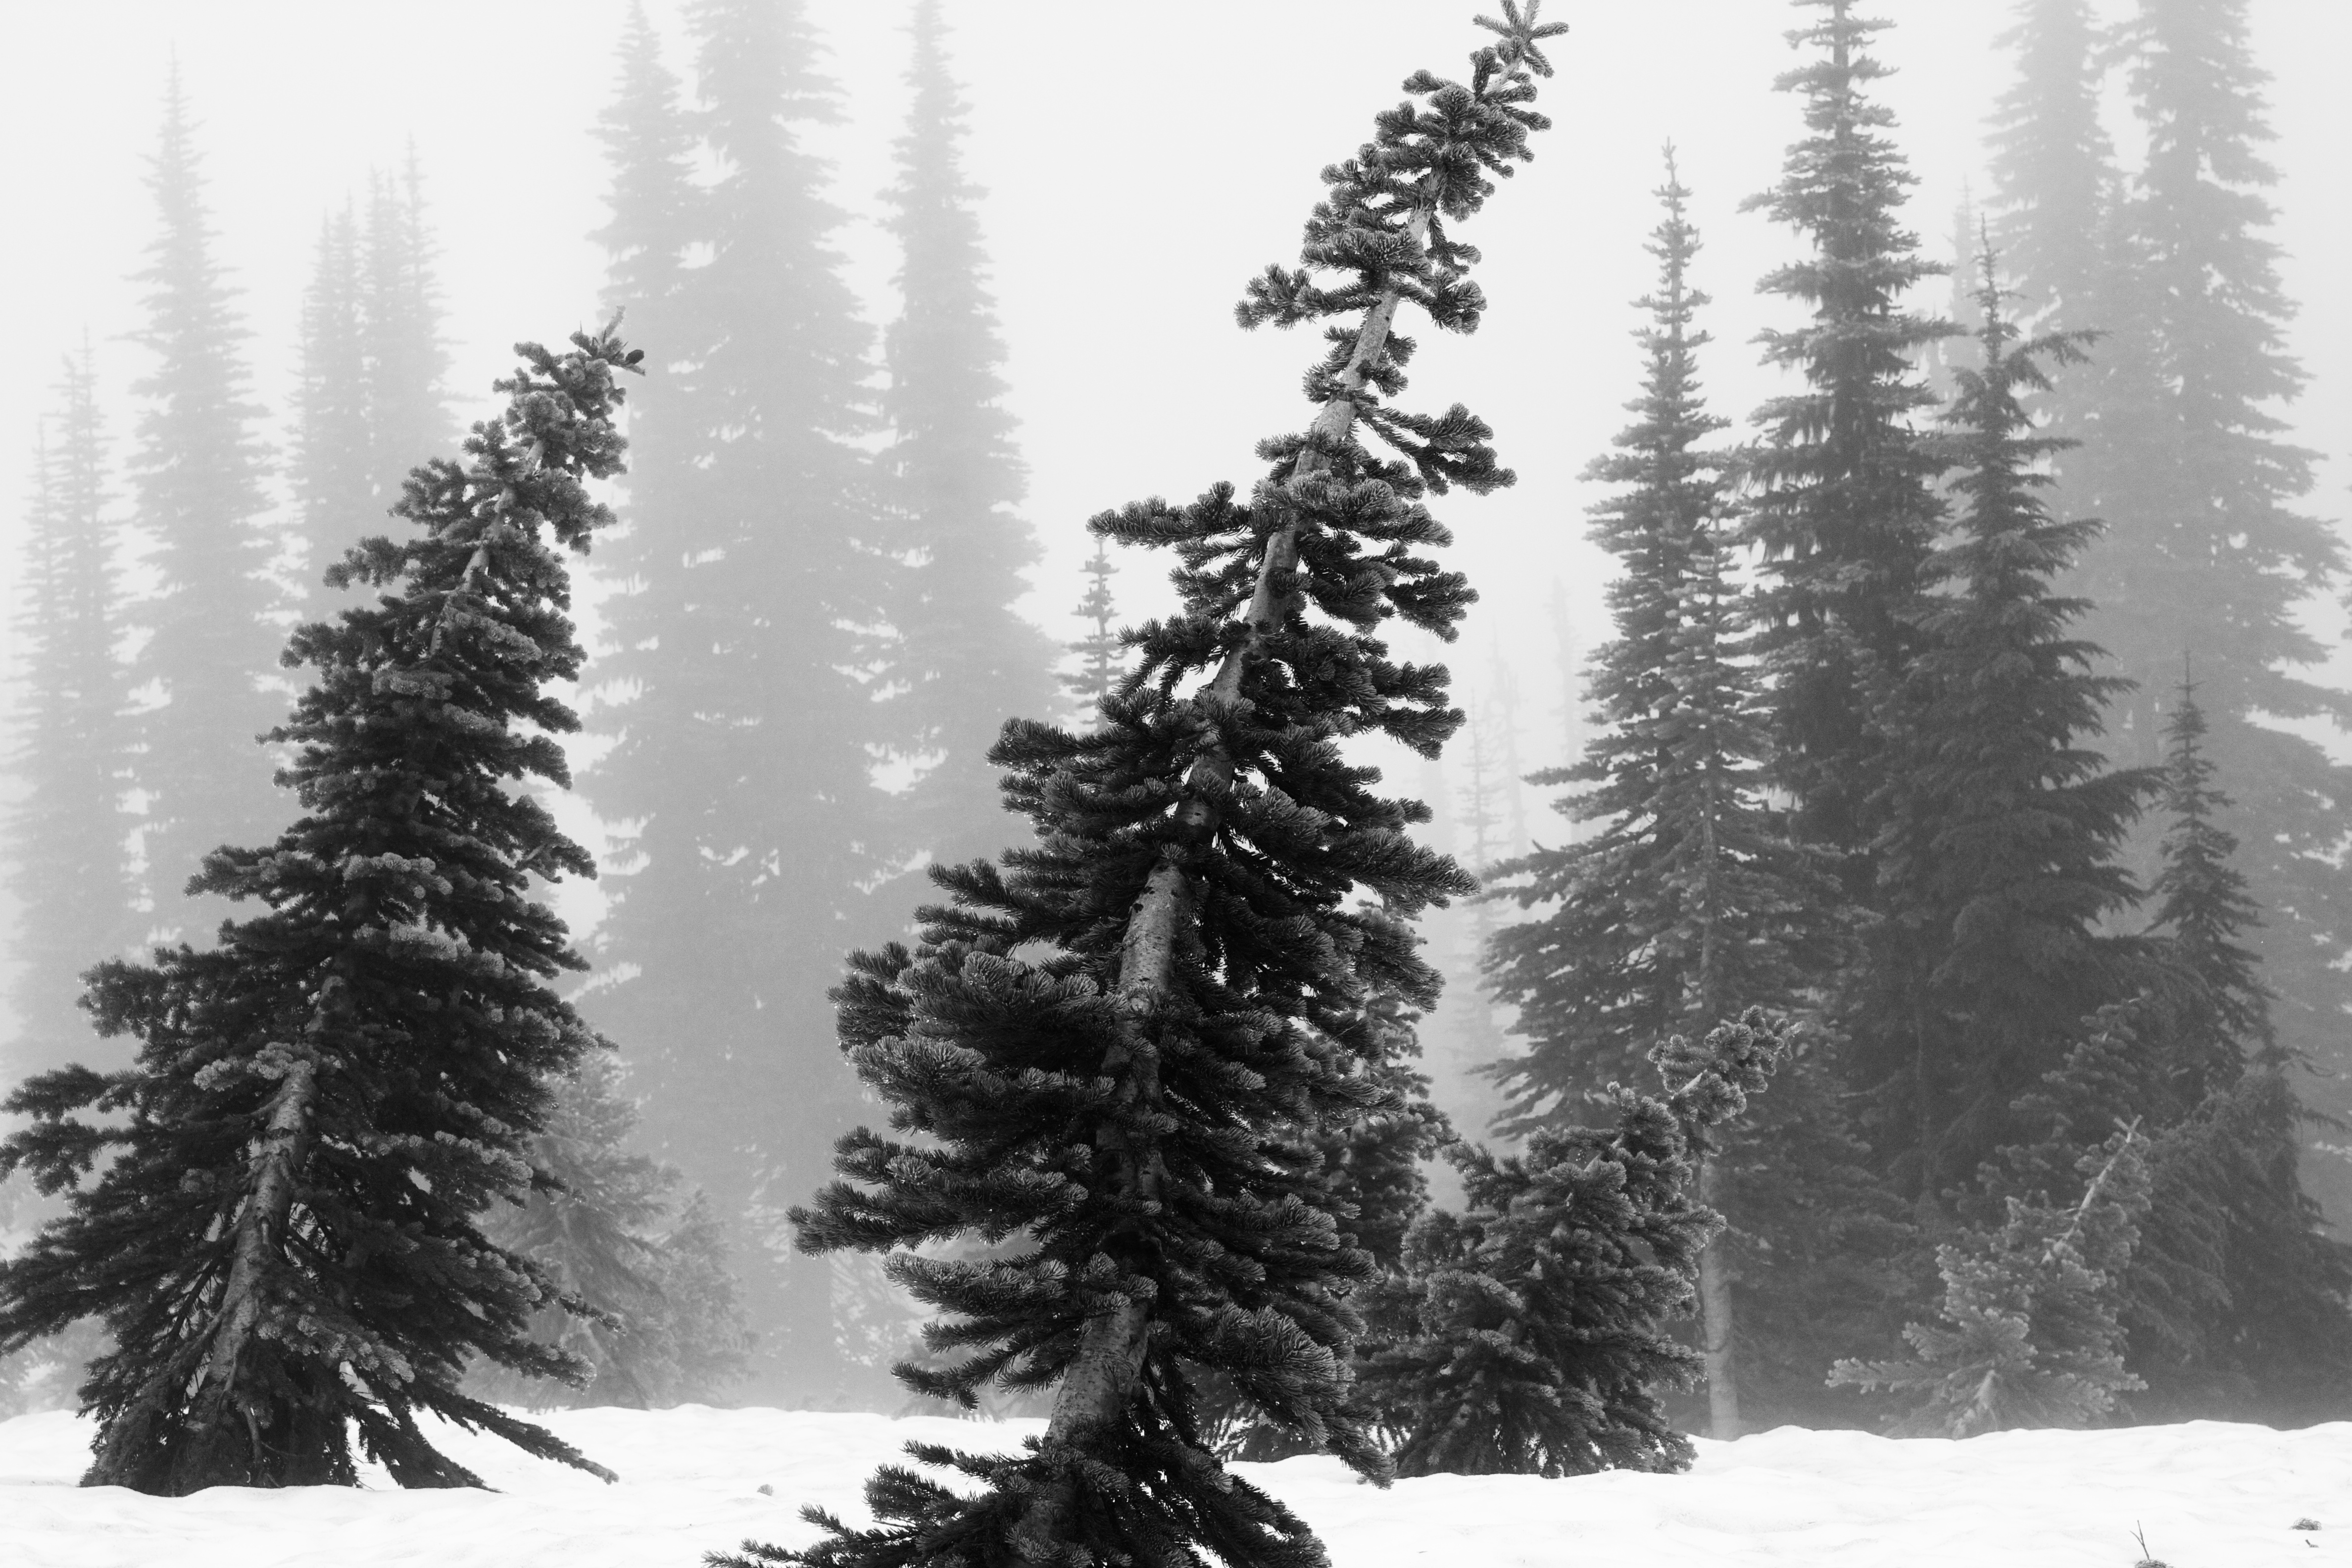
tree, forest, branch, snow, winter, black and white, plant, pine, evergreen, monochrome, fir, washington, conifer, spruce, odyssey, 2011365, hurleylounge, larch, pine family, monochrome photography, woody plant, temperate coniferous forest, land plant